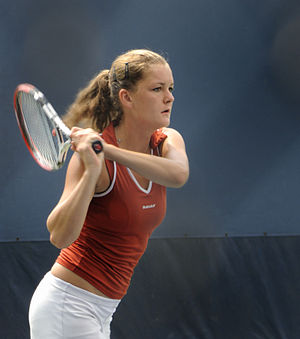
WTA Tour Championships 2011 / Kvalificerede spillere / Single / Gruppespil
2011 WTA Tour Championships var sæsonens sidste turnering på WTA Tour 2011. Turneringen afholdtes fra 25. oktober til 30. oktober 2011 i Istanbul, Tyrkiet. Det var første gang, at Tyrkiet var vært for WTA Tour Championships. Årets turnering, der havde 8 single spillere og 4 double par, var den 41. udgave af singleturneringen og den 36. udgave af double turneringen.